Charles Albert of Sardinia

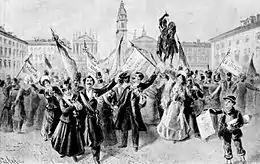
Celebrations in the Piazza San Carlo in Turin at the proclamation of the Albertine Statute in a contemporary print

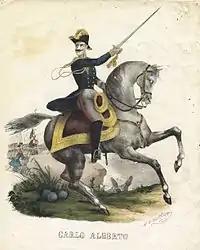
Charles decided to adhere to the idea of a united Italian federation under the influence of the Pope.

In 1845, revolutionary movements erupted in Rimini and in the Papal States. To Massimo d'Azeglio, who had gone to report on the events, Charles Albert said, "that on the day of conflict with Austria, he would throw himself in with his sons, with his army, with all his substance, to fight for the independence of Italy."